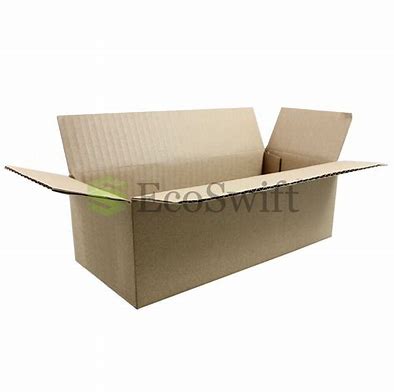
Label: cardboard